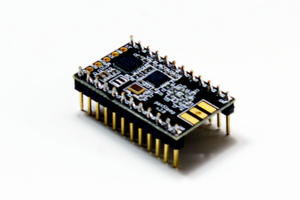
Les panStamps sont des modules programmables à partir de l’environnement Arduino. Chaque module contient un microcontrôleur Atmega328p et une interface RF CC1101. De cette façon, ces modules compacts au format DIP-24, les panStamps, peuvent former des réseaux sans fil à basse consommation, réaliser des mesures sur des capteurs externes mais aussi contrôler des charges moyennant le circuit d'adaptation correspondant.